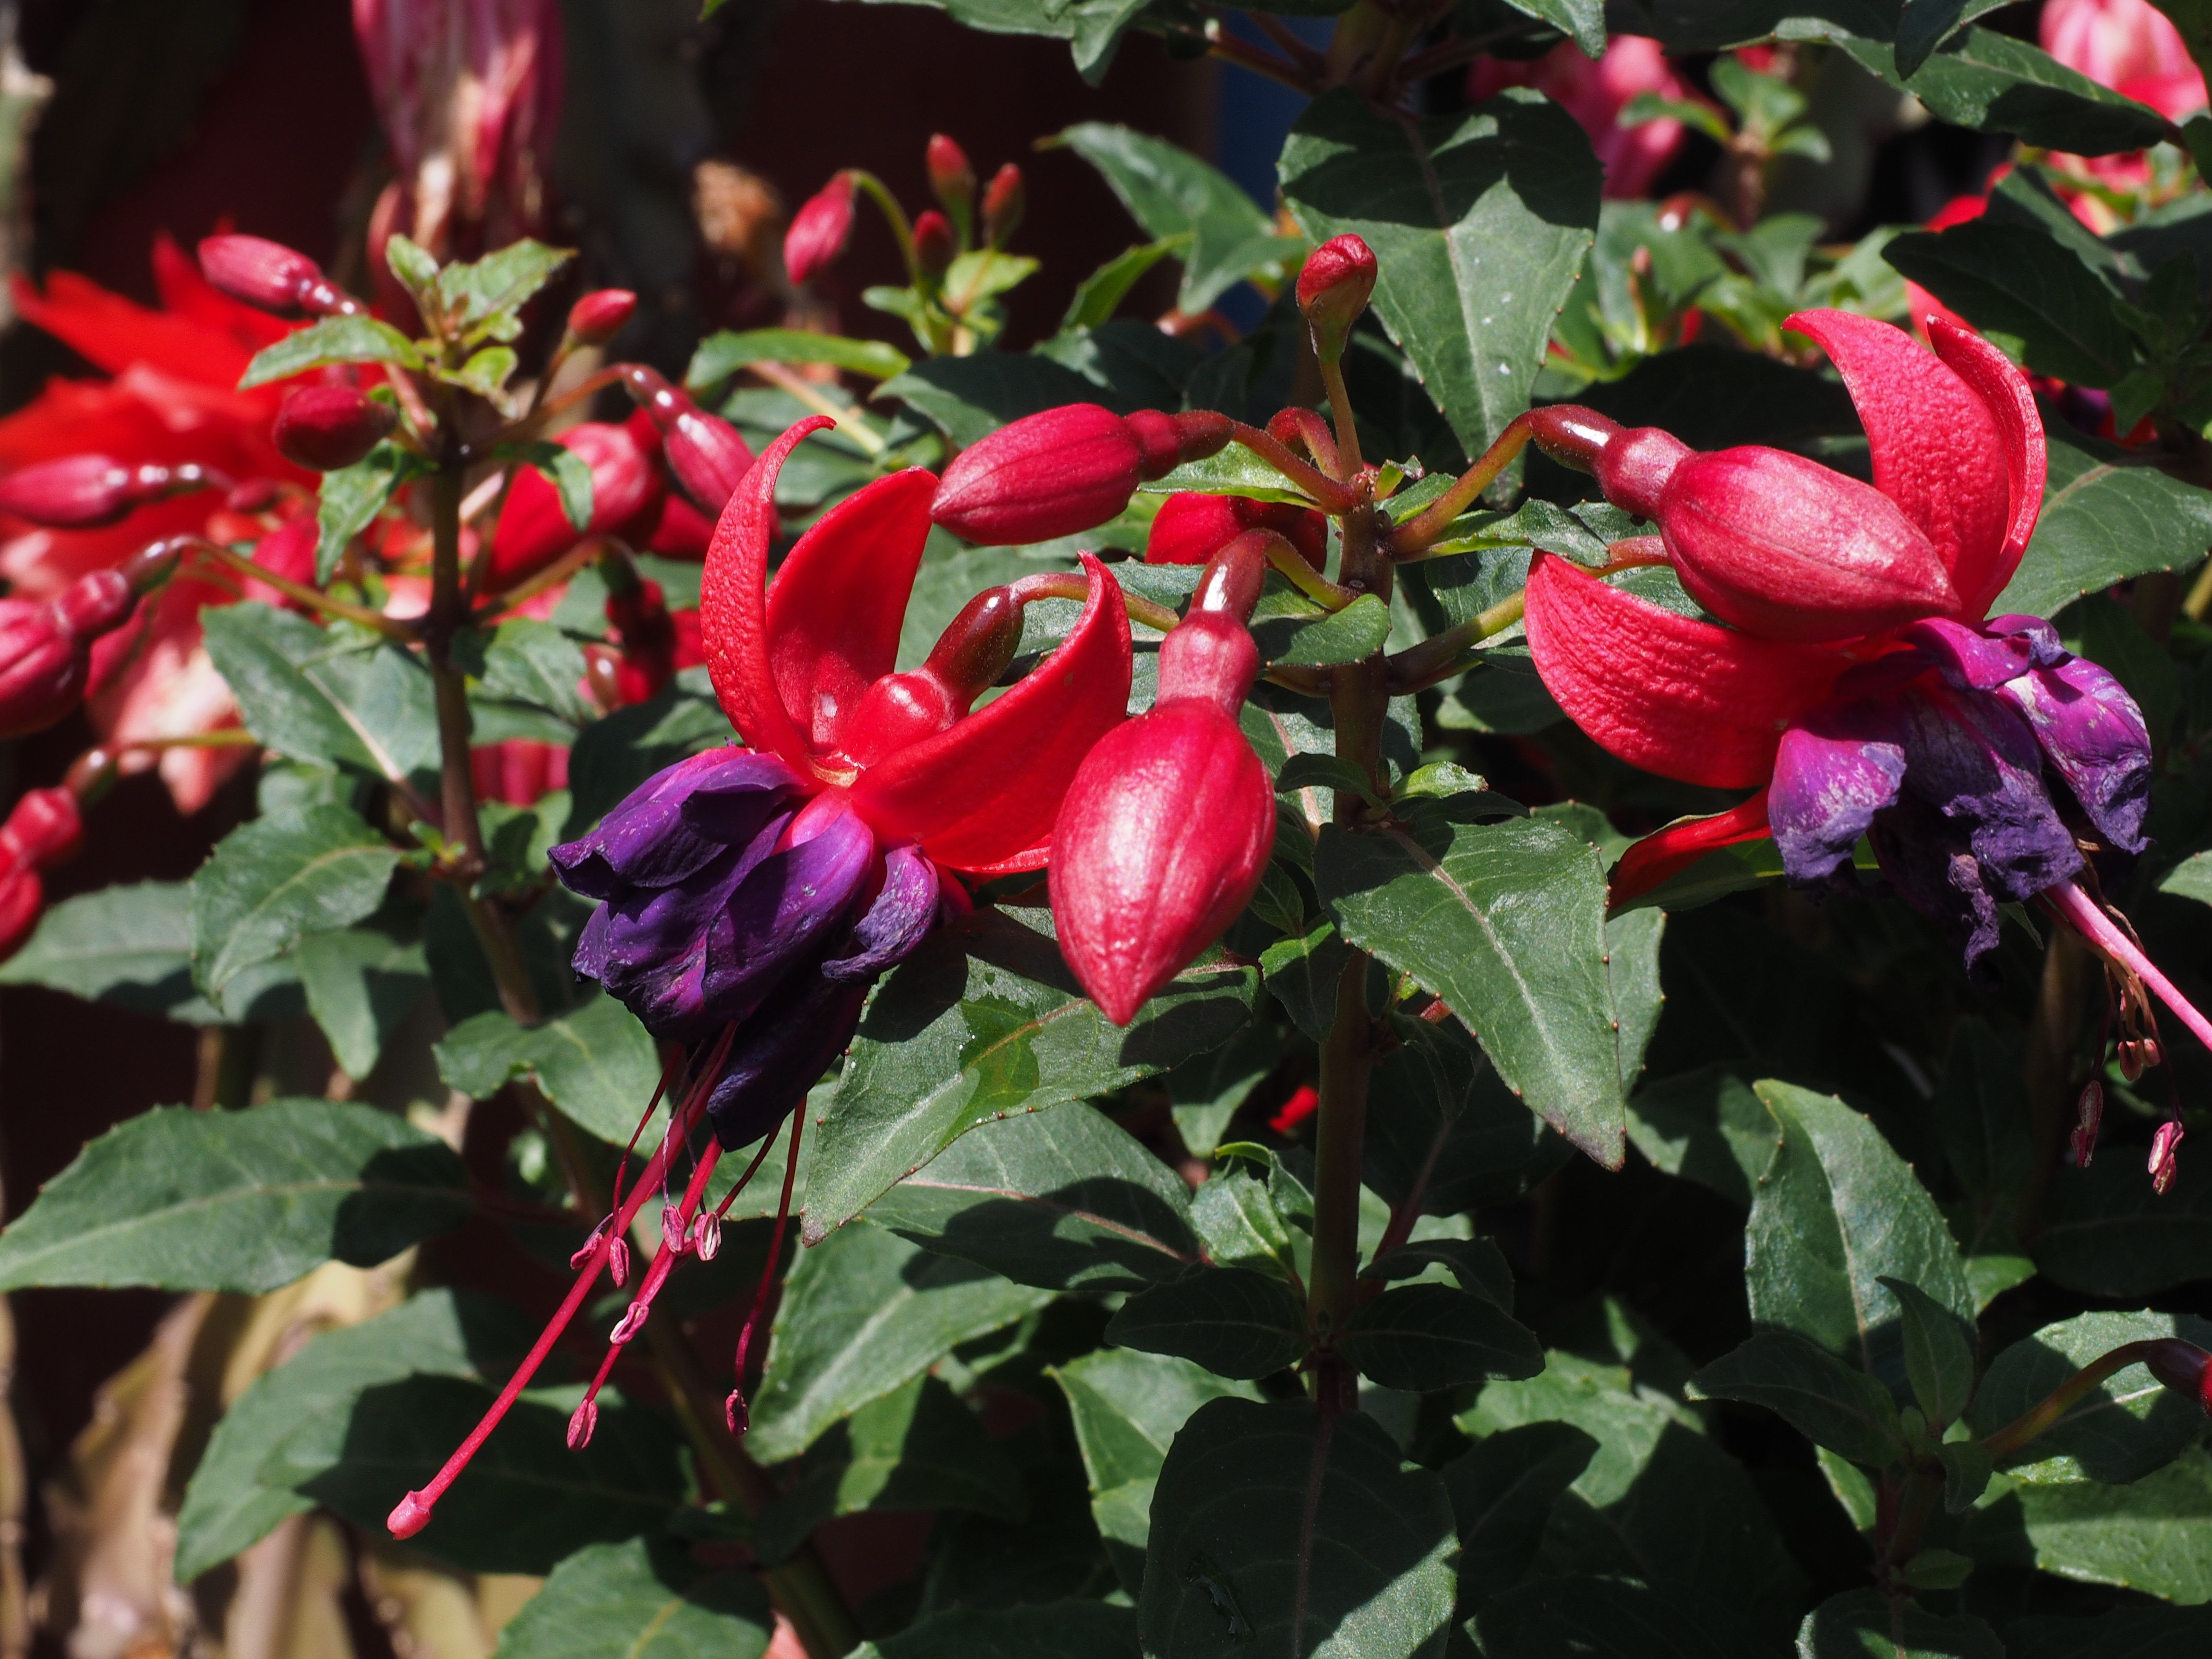
plant, flower, red, botany, flora, flowers, shrub, fuchsia, ornamental plant, flowering plant, container plant, evening primrose greenhouse, gartenstaude, land plant